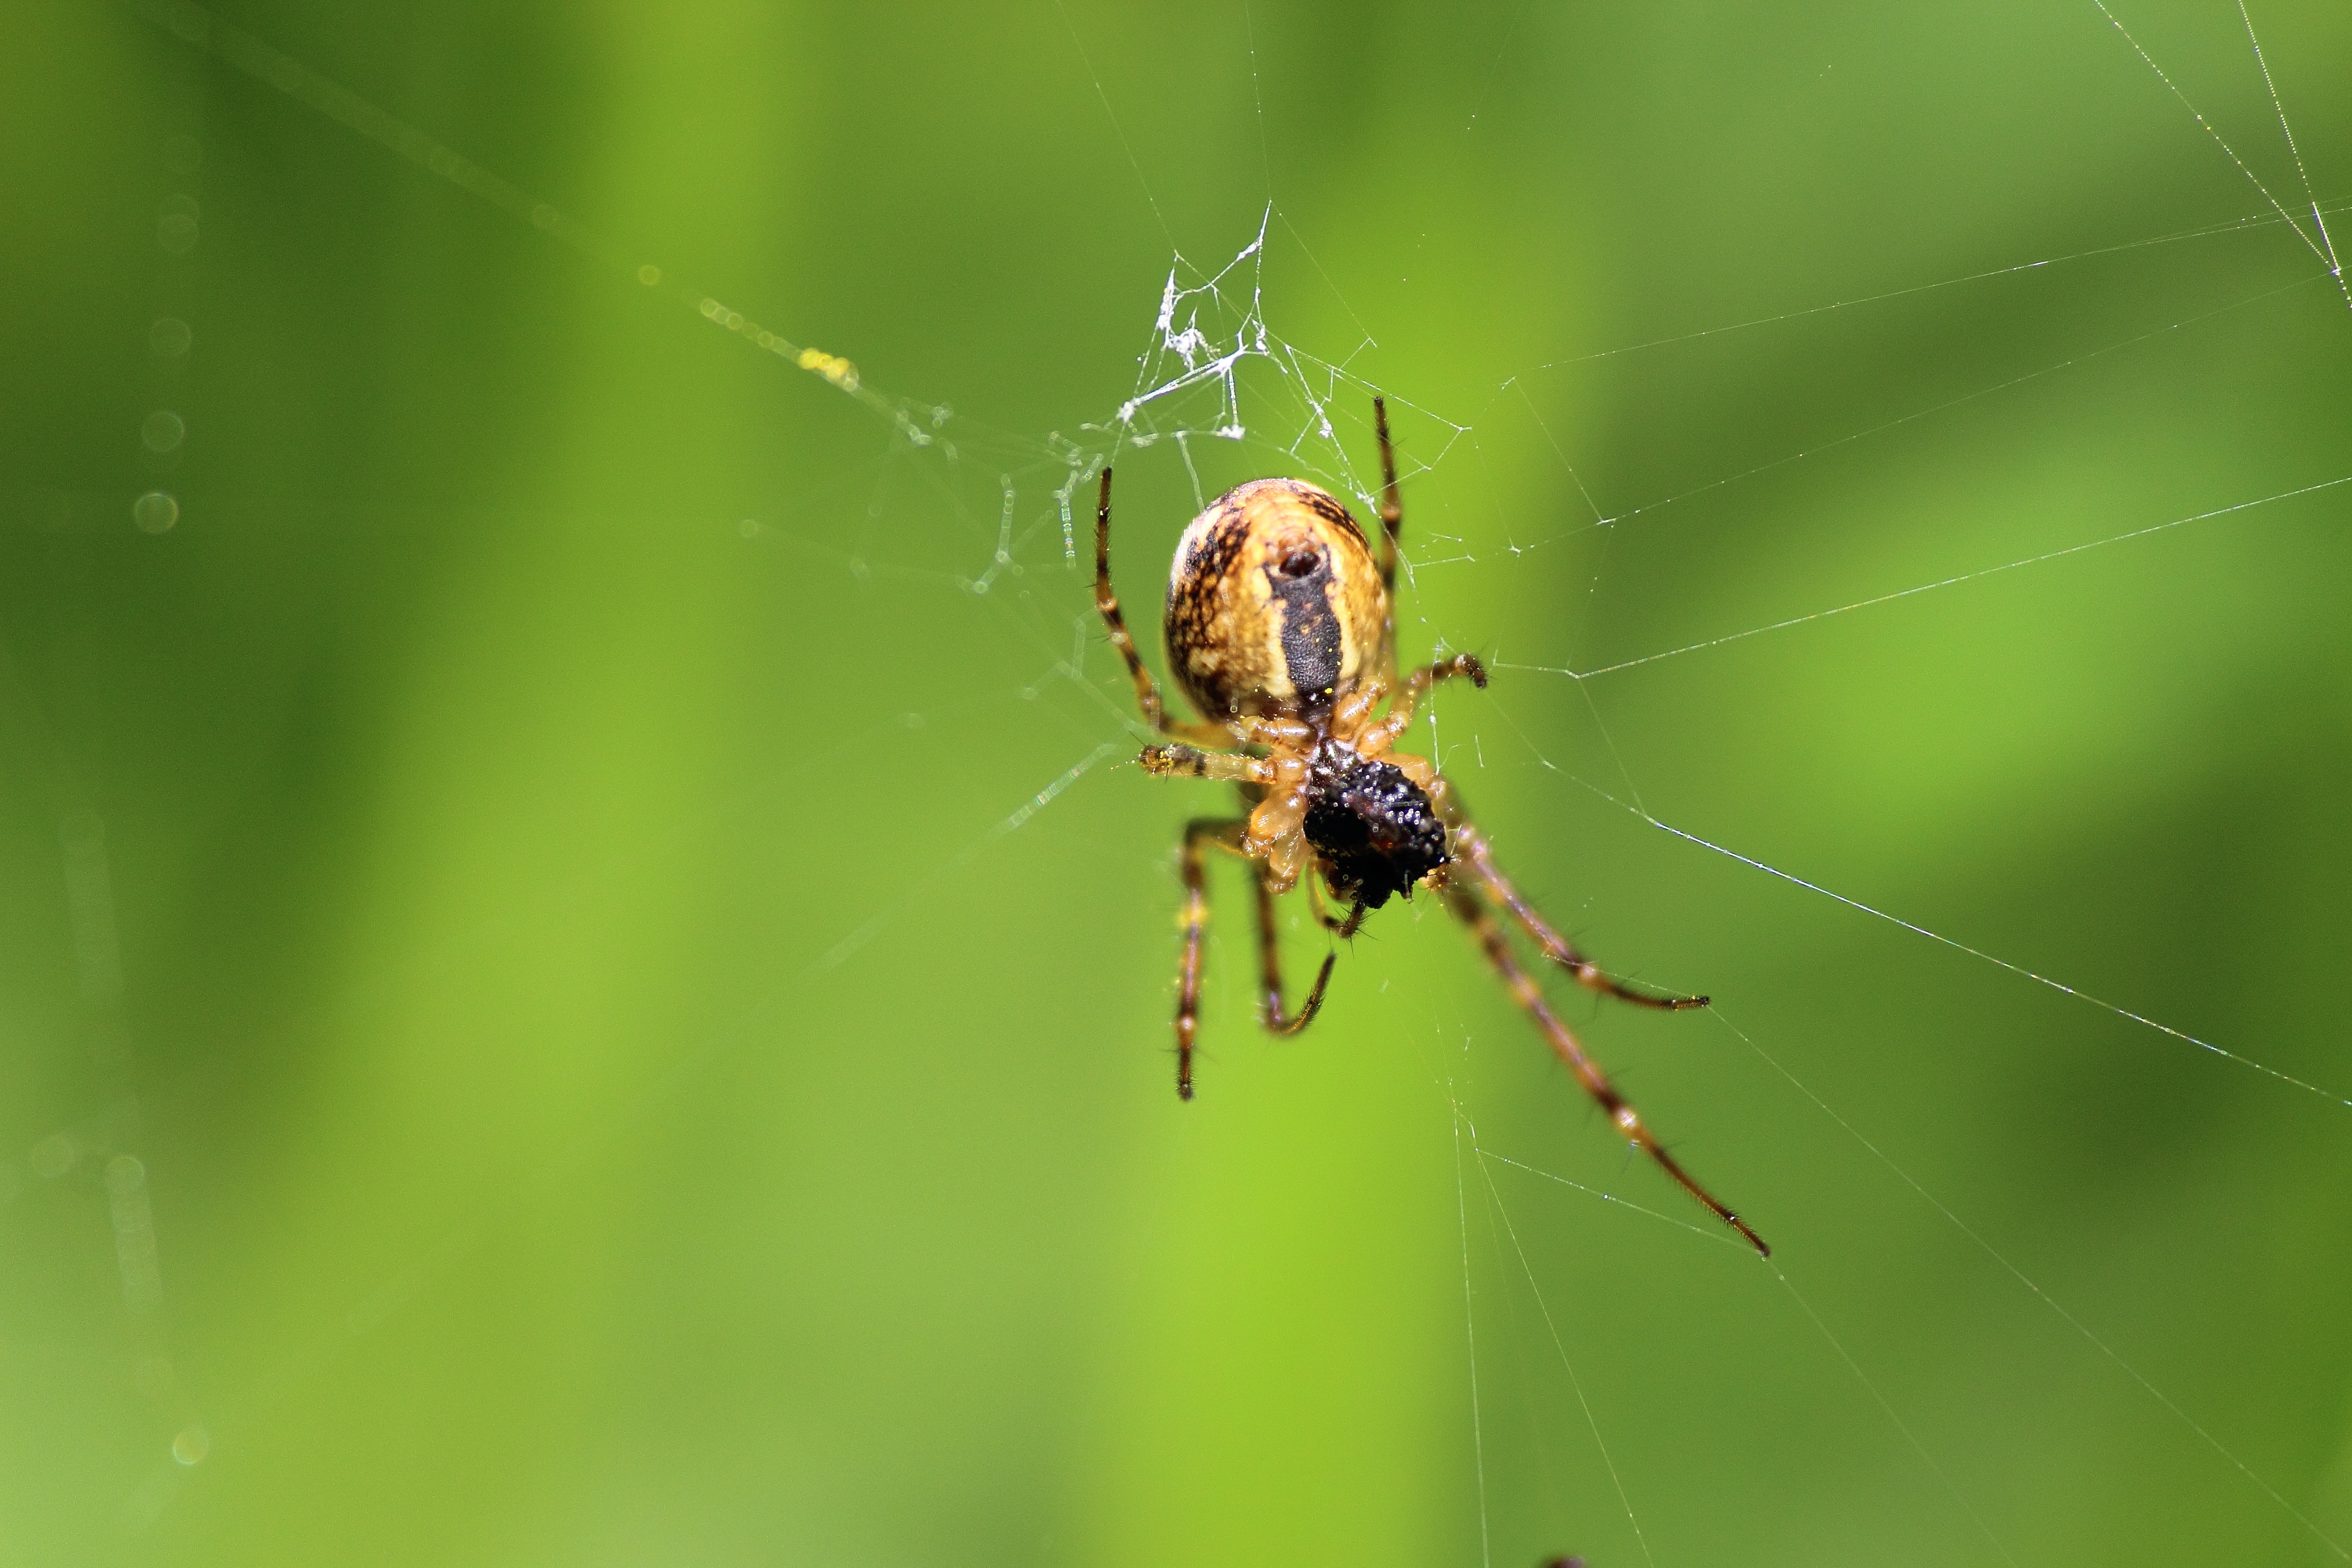
nature, forest, photography, green, insect, macro, close, fauna, invertebrate, close up, spider, arachnid, argiope, network, animal world, prey, macro photography, hunger, arthropod, european garden spider, araneus, plant stem, orb weaver spider, yellow garden spider